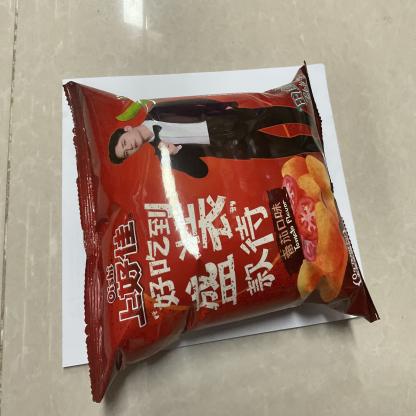
Label: plastics